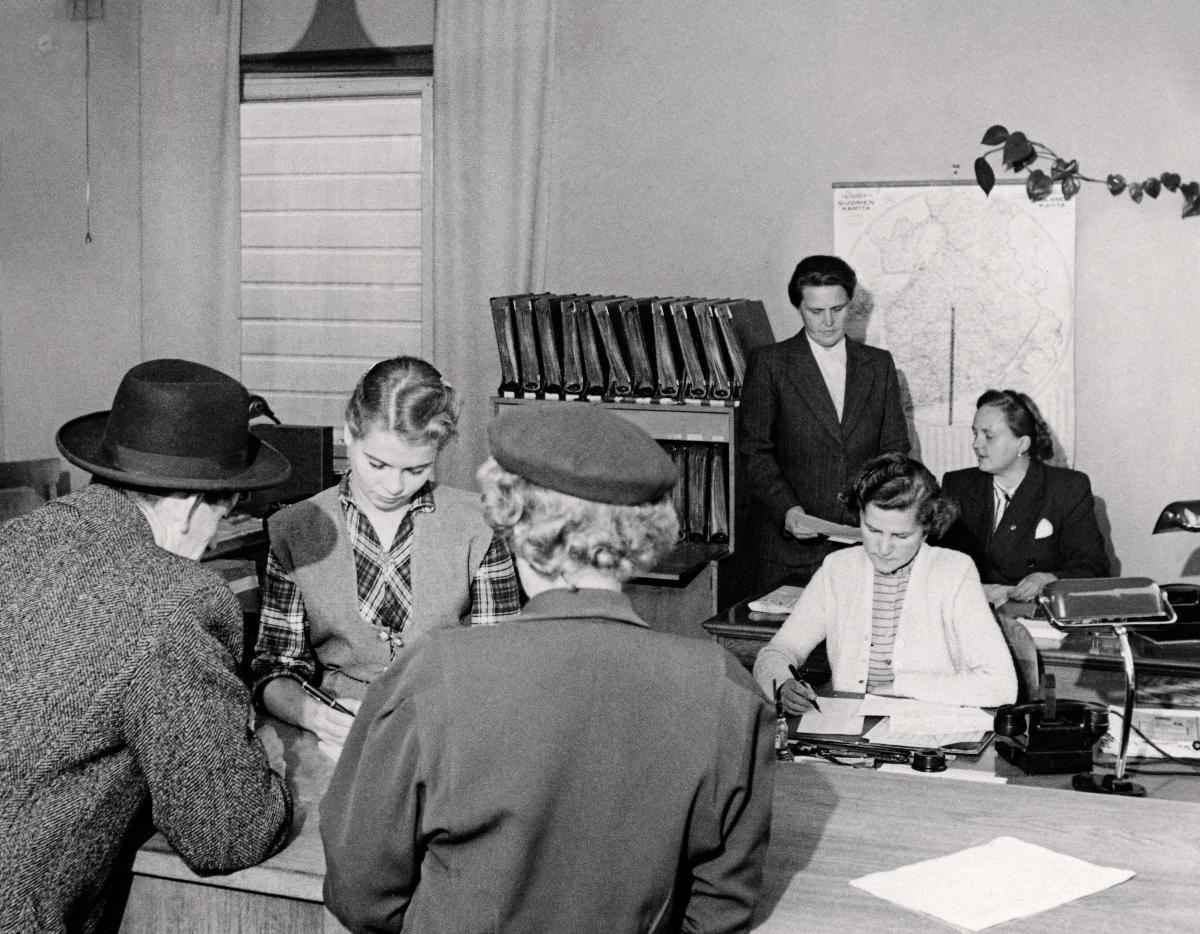
Sanomalehti Västra Nyland
Tidningen Västra Nyland; Newspaper Västra Nyland
sisällön kuvaus: Sanomalehti Västra Nyland. Ilmoituskonttori. Kuvassa Helga Holmberg, Ingegerd Huldén, B.-M. Thorén ja Doris Öblom. content description: Newspaper Västra Nyland. The Advertising office. In the picture Helga Holmberg, Ingegerd Huldén, B.-M. Thorén and Doris Öblom. innehållsbeskrivning: Tidningen Västra Nyland. Annonskontoret. I bilden Helga Holmberg, Ingegerd Huldén, B.-M. Thorén och Doris Öblom.
Kuvaaja: Brandt , Bror, kuvaaja
Vuosi: 1900
Paikka: Suomi, Uusimaa, Raasepori, Tammisaari
Aiheet: kirjapainot; kirjapainotyöntekijät; sanomalehdet; latomot; printing houses; printing trade workers; newspapers; composing rooms; printing; case rooms; personnel; work; boktryckerier; boktryckeriarbetare; dagstidningar; sätterier; tryckerier; personal; arbete